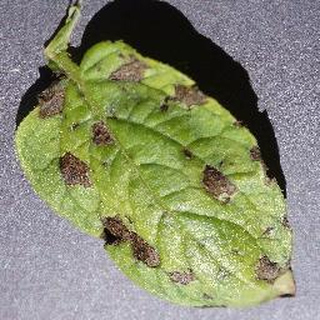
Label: potato_early_blight